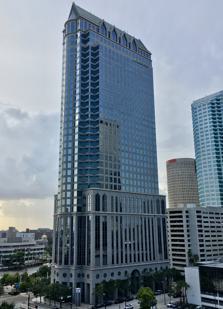
Building: 100 North Tampa
Country: United States of America
Year built: 1992
Skyscraper in Tampa, Florida 100 North Tampa 100 North Tampa General information Type Office Location 100 North Tampa Street, Tampa, Florida , United States Construction started 1990 Completed 1992 Opening 1992 Cost US$ 108 million Height Roof 579 ft (176 m) Technical details Floor count 42 Floor area 552,080 sq ft (51,290 m 2 ) Lifts/elevators 15 Design and construction Architect(s) HKS, Inc. Structural engineer Driggers Engineering Services, Inc. Main contractor Beers Construction References 100 North Tampa , formerly known as the Regions Building and the AmSouth Building , is a skyscraper in Tampa , Florida , United States. Rising to a height of 579 feet (176 m) and 42 floors in Downtown Tampa , the structure currently stands as the tallest building in Tampa and the twenty-sixth- tallest building in Florida . 100 North Tampa was designed by the HKS, Inc. architectural firm, headquartered in Dallas , Texas. The building, an example of postmodern architecture , holds offices for Regions Bank , the American International Group , Yara, North America , KPMG , and law firms Holland & Knight , Foley & Lardner, and Turkel, Cuva, & Barrios . History 100 North Tampa began construction after a groundbreaking ceremony in May 1990, and was completed and opened in June 1992. Civil Engineering and Surveying for the structure was completed by John Herrick, PE, PLS of Greiner Engineering. The building was designed as the Citizens and Southern Bank Plaza , but opened in 1992 as the AmSouth Building after its primary tenant, AmSouth Bancorporation . AmSouth merged with Regions Bank on May 25, 2005, and the building was renamed the Regions Building. However, shortly thereafter, the building's owners adopted its street address as the structure's official name. The building was originally owned and developed by Plaza IV Associates; American International Group, a member of the ownership group, originally held an interest in the office tower. The building was sold by AIG to the Newark , New Jersey –based Prudential Financial in a record-breaking entity sale that took place in late June 2007. While the full details of the deal, including the final price that 100 North Tampa sold at, were never released, investors estimate that Prudential purchased the building for up to US$ 275 per 1 square foot (0.1 m 2 ). At this price, the building would have been sold for a final price of $150 million, a record price for a premium, Class A office tower in Tampa. The deal was brokered by the CB Richard Ellis Group . Height Rising to a height of 579 feet (176 m), 100 North Tampa stands as the tallest building in Tampa. The 42-story tower also stands as the tallest building in the state of Florida outside Miami and Jacksonville and the tallest structure along Florida's Gulf Coast . 100 North Tampa is overall the ninth-tallest building in Florida. In 2006, it was announced that a new construction project, Trump Tower Tampa , would surpass 100 North Tampa to become Tampa's tallest building, relegating the former Regions Building to second place in the city's high-rise rank. Trump Tower, which was expected to rise to a height of 593 feet (181 m) and 52 floors, began construction in mid-2006. However, the building's construction was halted in September 2006 when instabilities were found in the construction site's soil. Trump Tower Tampa was ultimately canceled due to lack of buyers in a slowing real estate market. Design 100 North Tampa is composed of a pewter -tinted glass and Spanish Rosa Dante granite façade . The former AmSouth Building is an example of postmodern architecture ; postmodern aspects of the building include its Gothic -style roof, granite cornices , prominent setbacks at the levels of the 38th and 40th floors, and 40-foot (12 m) granite arches at the two entrances. Tenants American International Group DLA Piper KPMG Holland & Knight Jones Lang LaSalle Morgan Stanley Smith Barney Raymond James Regions Bank Shook, Hardy & Bacon Gallery The façade of 100 North Tampa is composed of pewter-tinted glass and Spanish granite. 100 North Tampa has a central position in Tampa's skyline . See also List of tallest buildings in Tampa Bank of America Tower (Tampa) References